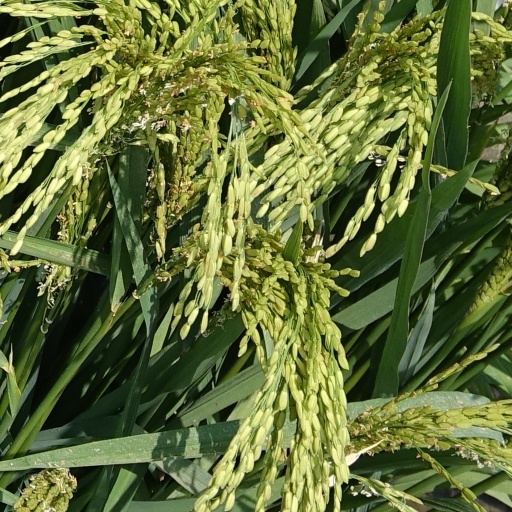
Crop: rice